Nana's Party

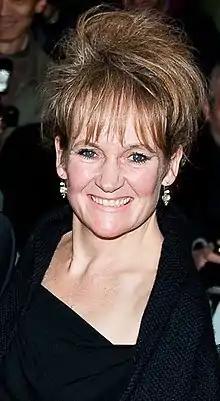
Lorraine Ashbourne "(pictured in 2013)" played Carol, Angela's sister.

As each episode of "Inside No. 9" features new characters, the writers were able to attract actors who might have been unwilling to commit to an entire series. "Nana's Party" featured Claire Skinner as Angela, who is hosting a party. Pemberton and Shearsmith lived close to Skinner, but they had not properly met. She was one of several members of the cast of the film "Life Is Sweet" (others being Alison Steadman and Jane Horrocks) who have starred in "Inside No. 9". Skinner enjoyed the "funny" script and her "nice" character. Eve Gordon (trained at the Nottingham Television Workshop) starred as Angela's daughter Katie, and Pemberton starred as Angela's husband Jim. Pemberton and Shearsmith suggested that Pemberton's costume made him look like Mr Chow Mein, a Benny Hill character.